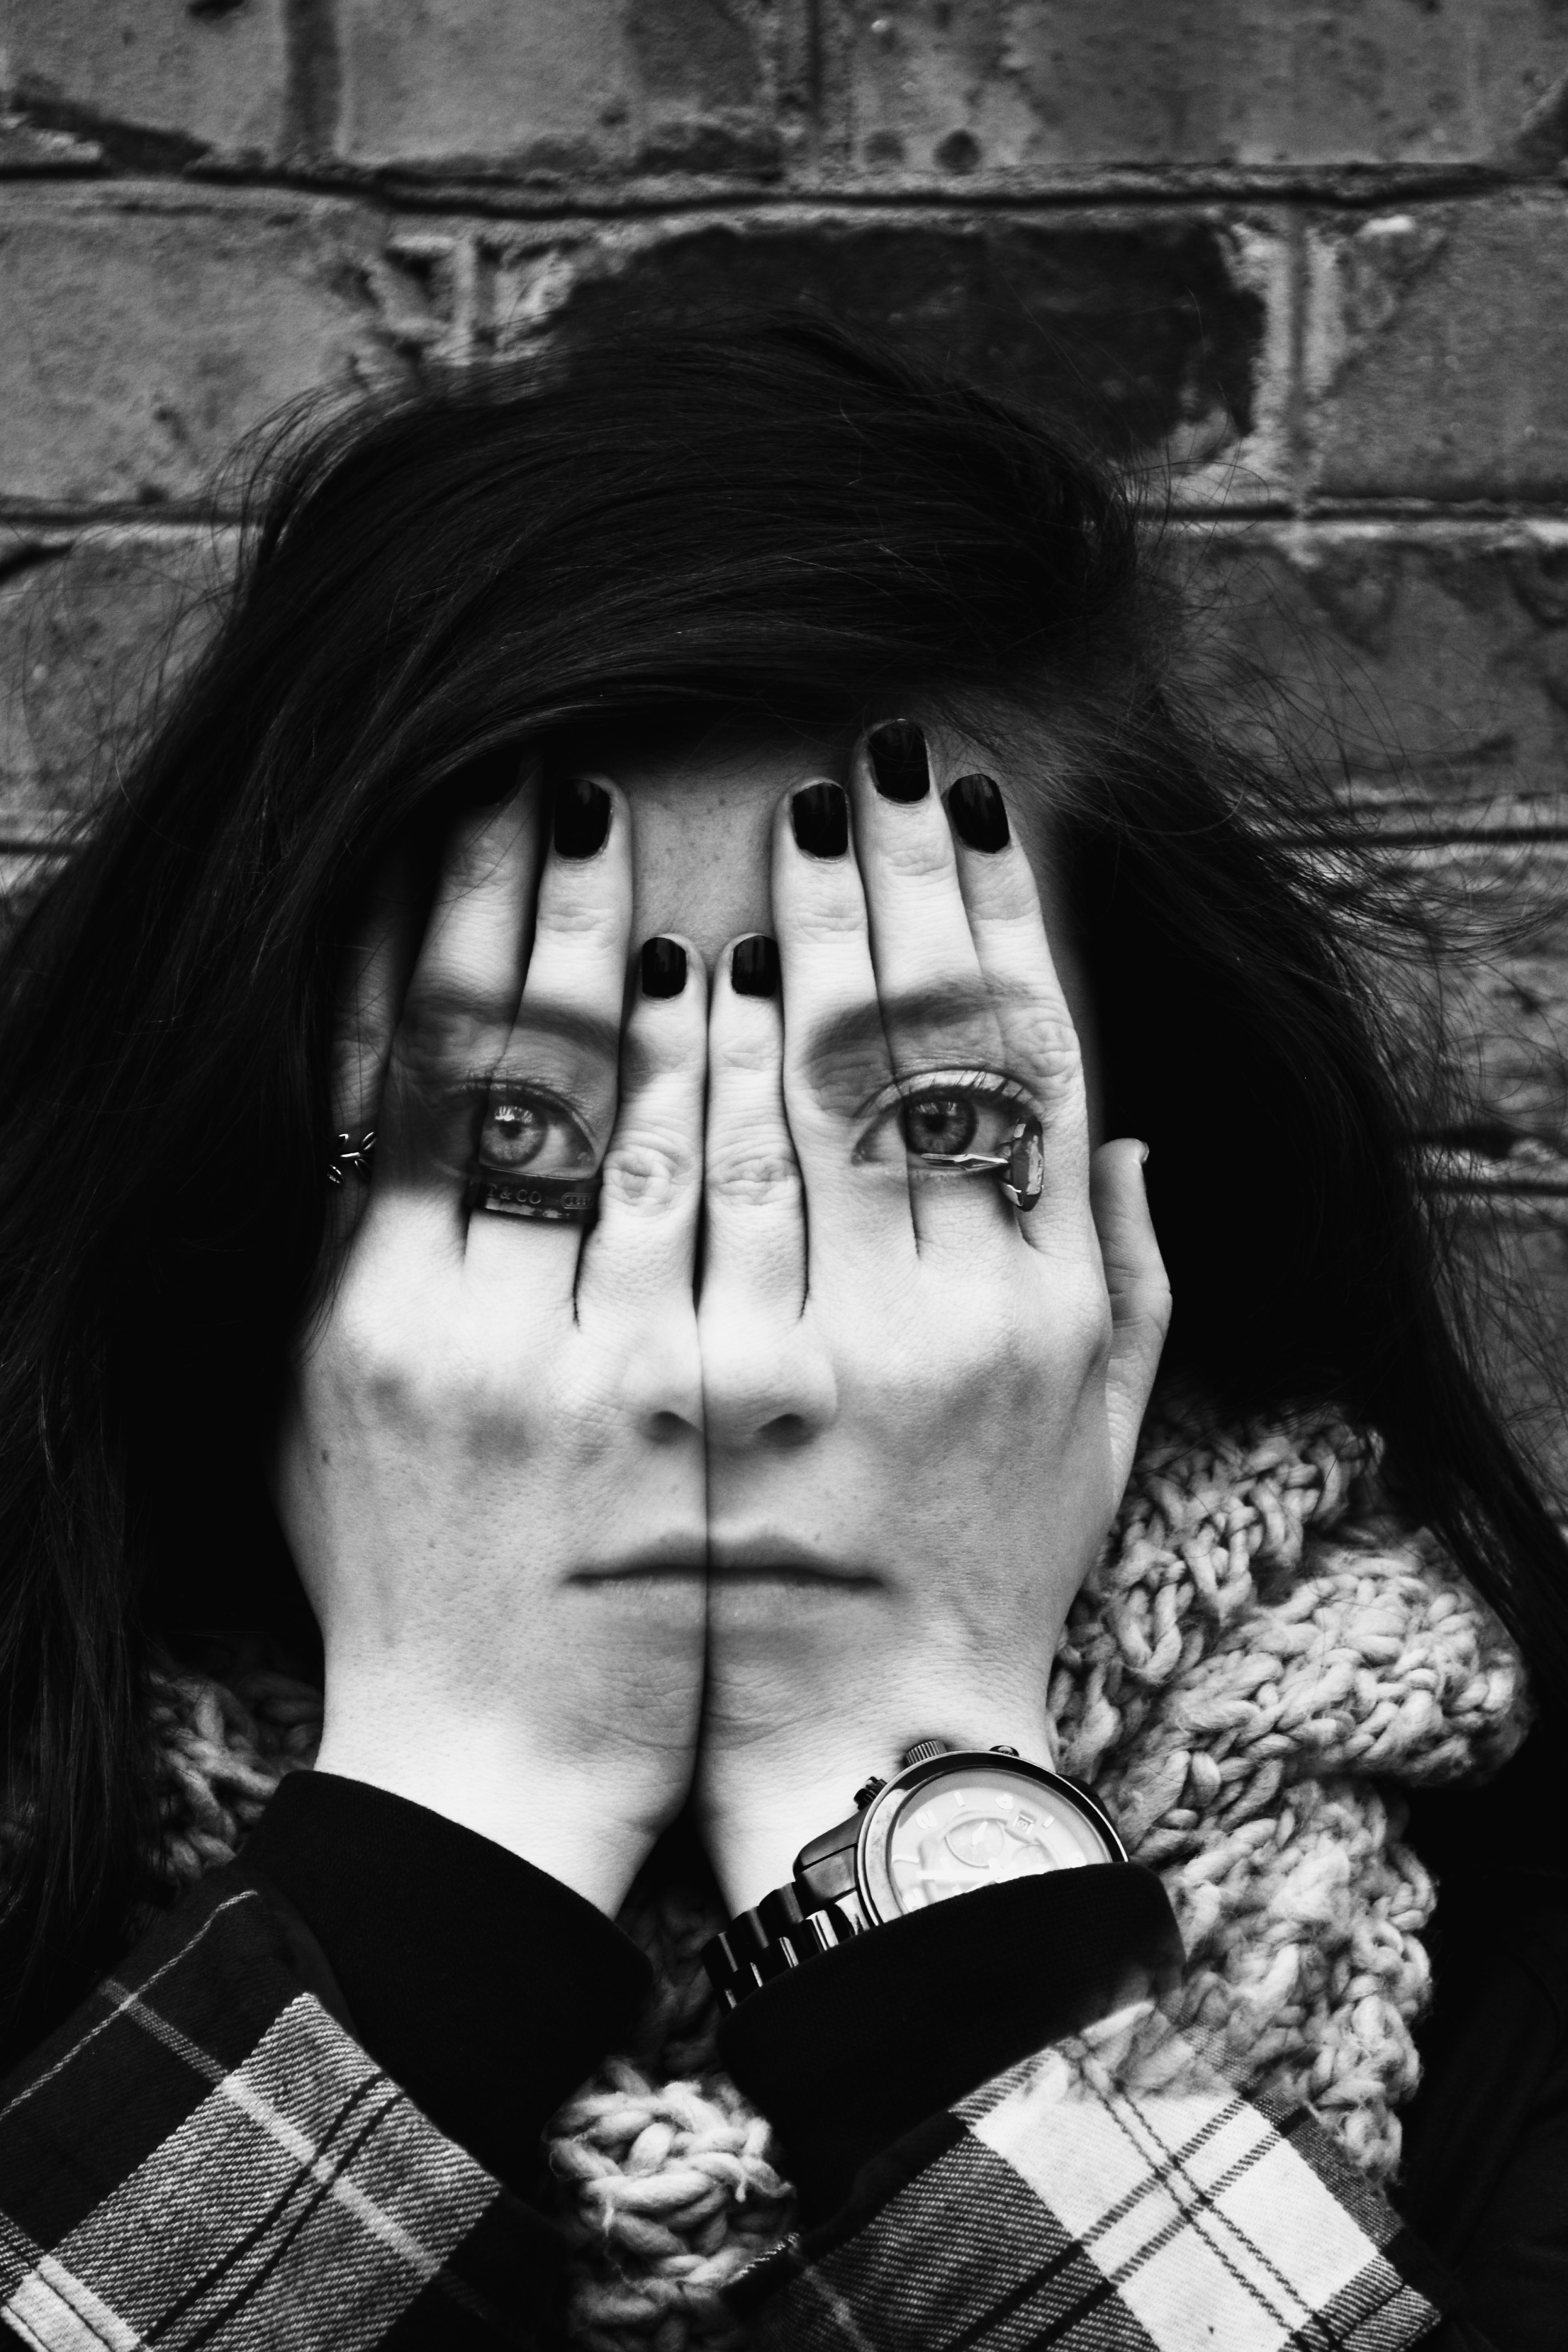
person, black and white, white, photography, portrait, darkness, black, monochrome, lady, face, eye, head, photograph, beauty, image, emotion, monochrome photography, portrait photography